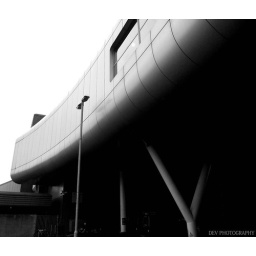
Taken With My Finepix S6500fd with its black and white preset. Taken in the N.E.C car park in Birmingham.